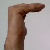
The image shows a hand gesture representing a space in Indian Sign Language.